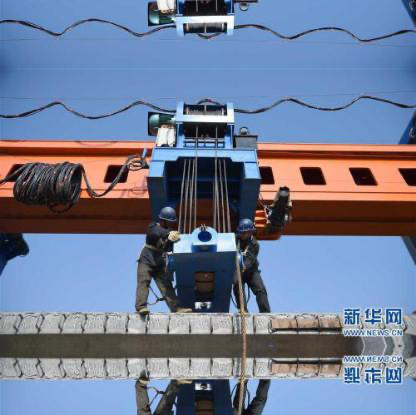
Objects in the image:
label: helmet
label: helmet